Saliu Popoola

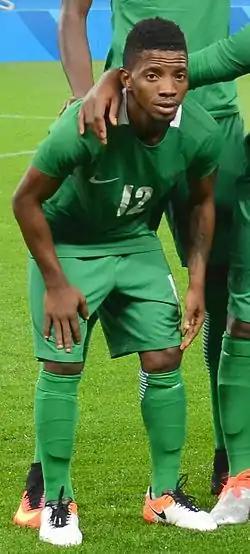
Popoola at the 2016 Olympics

Saliu Popoola (born 7 August 1994) is a Nigerian professional footballer who plays as a midfielder for Moroccan club Wydad Fès. He is also a Nigerian international.